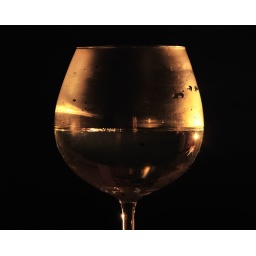
Warm water meets cold glass in warm light